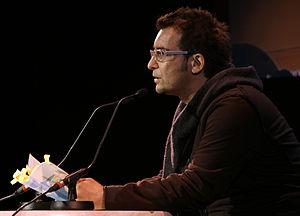
Michael Stavarič est un écrivain et traducteur austro-tchèque. Il vit et travaille à Vienne.